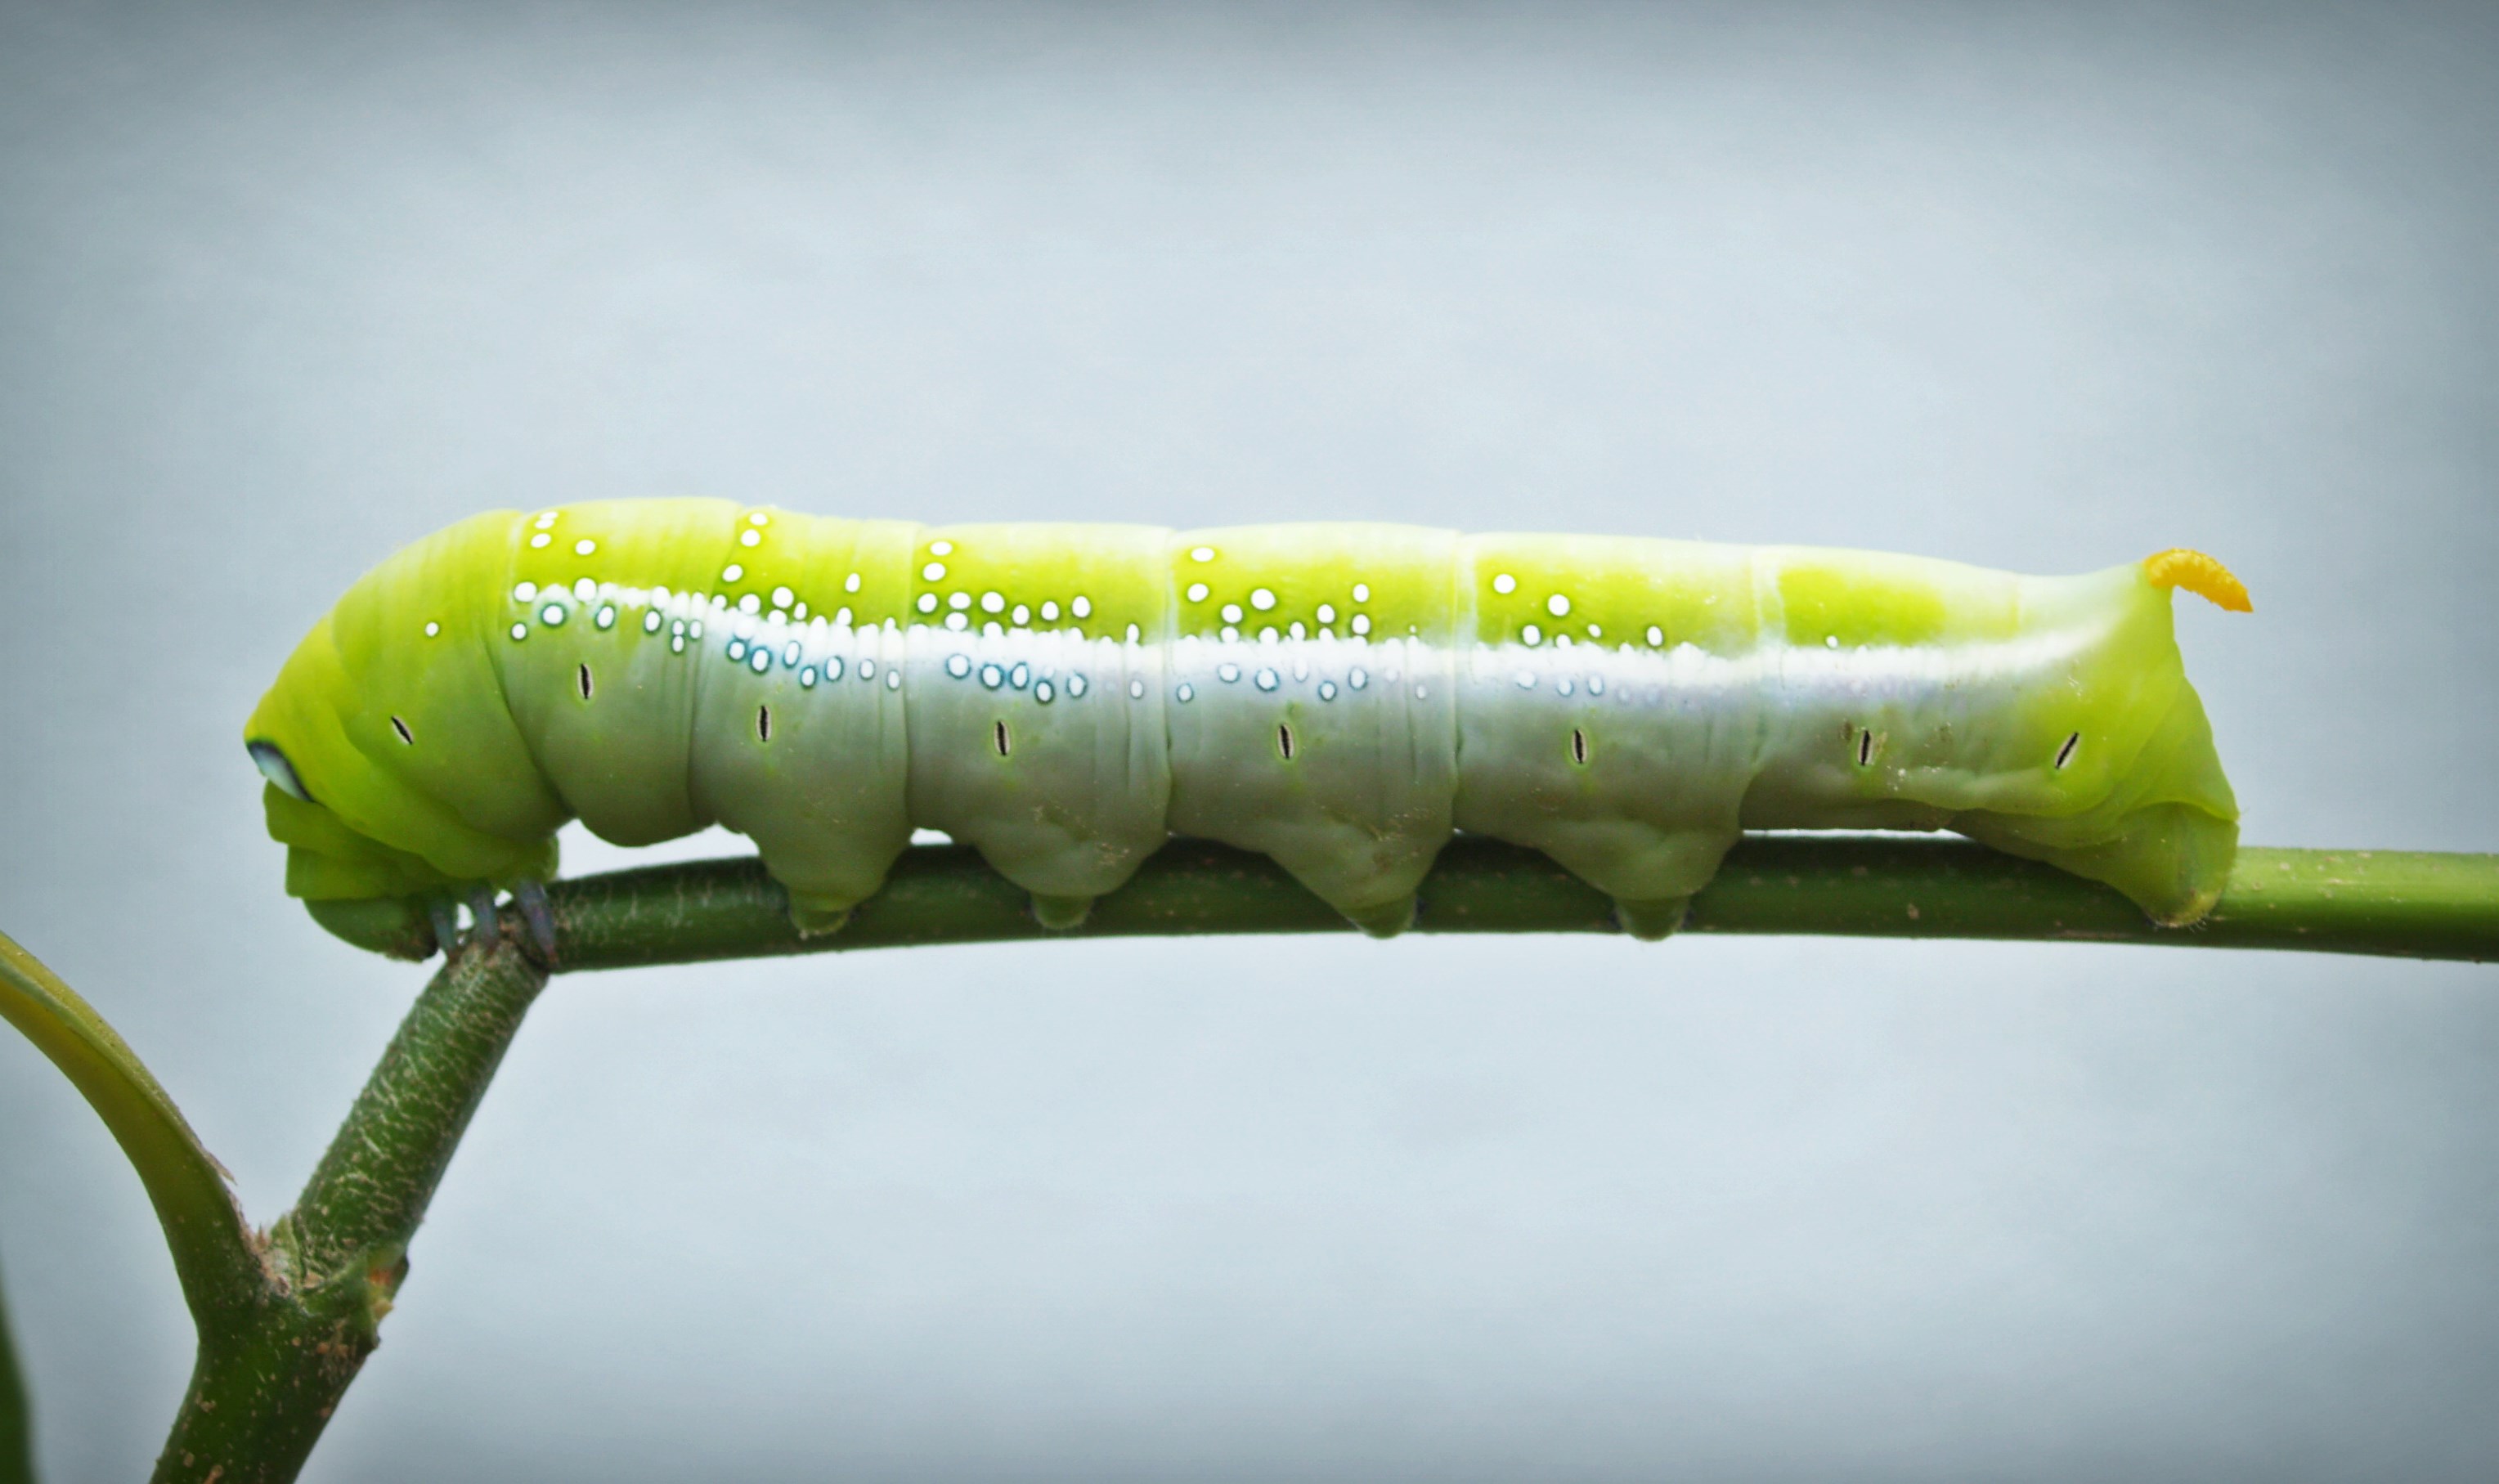
plant, green, produce, insect, bug, yellow, fauna, invertebrate, caterpillar, close up, worm, pest, larva, macro photography, plant stem, moths and butterflies, bombycidae